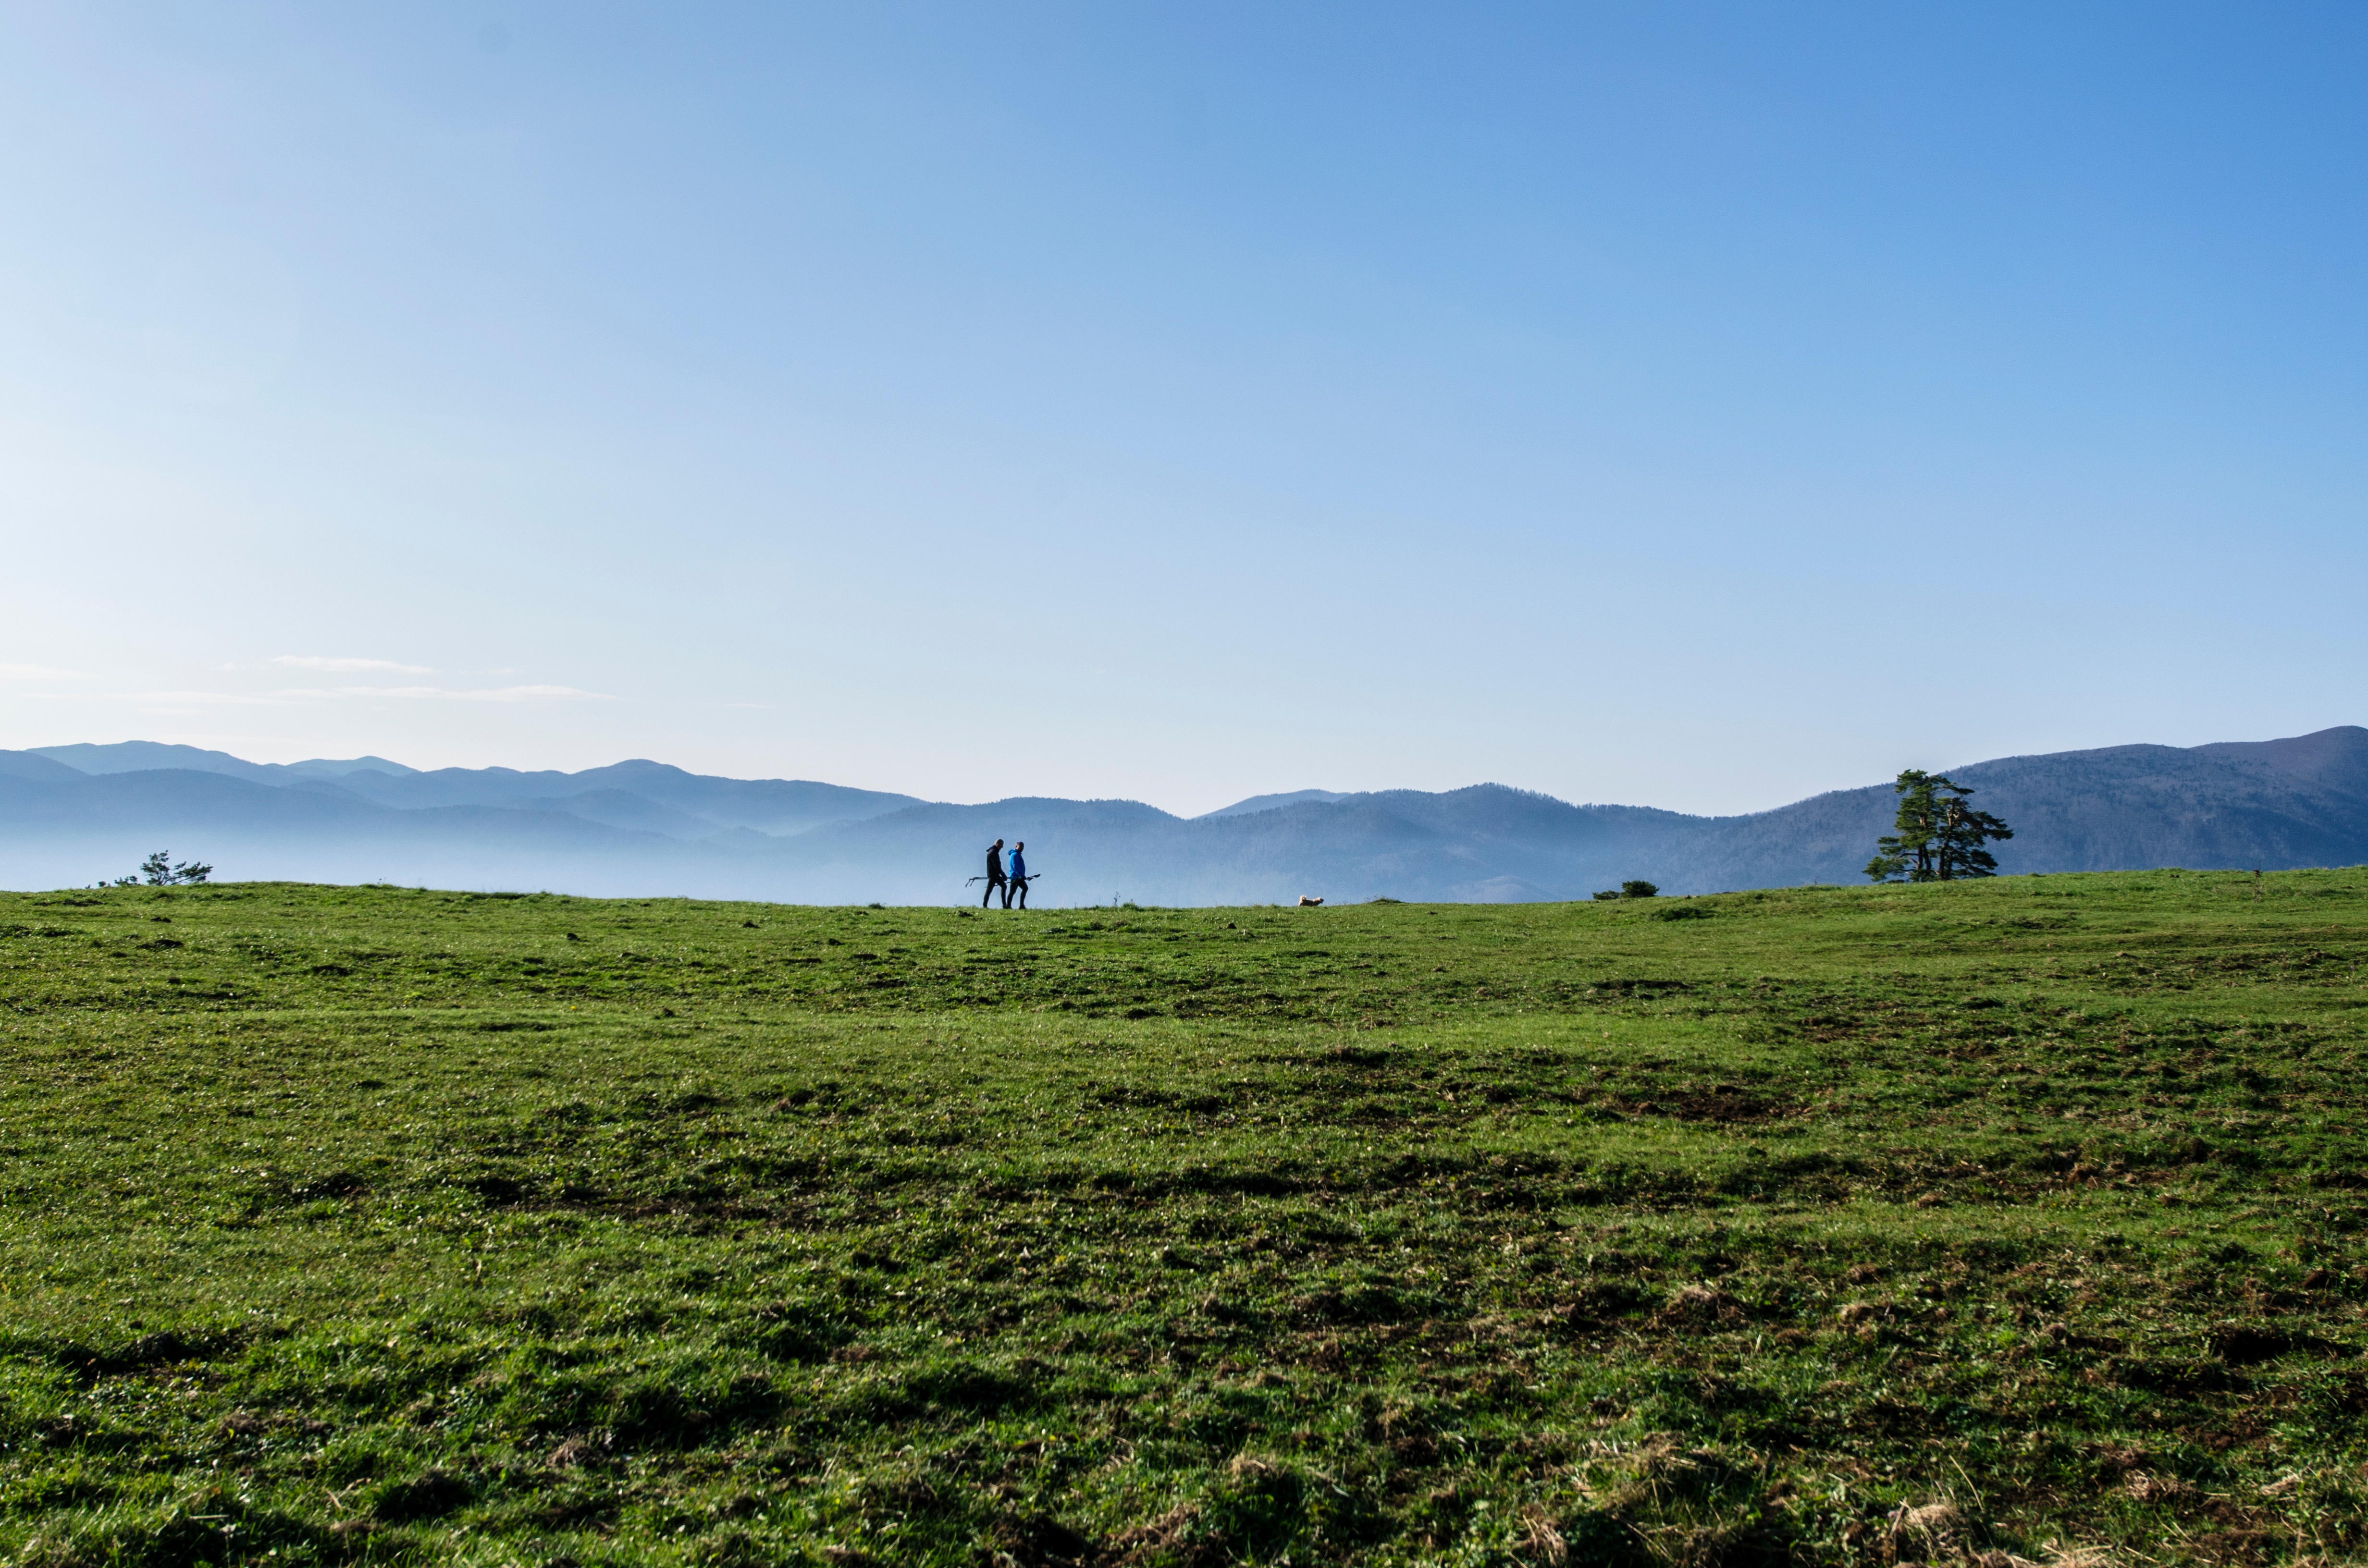
landscape, nature, grass, horizon, wilderness, mountain, sky, field, meadow, prairie, hill, mountain range, walk, pasture, couple, agriculture, ridge, plain, stroll, grassland, plateau, fell, habitat, ecosystem, steppe, rural area, natural environment, geographical feature, mountainous landforms